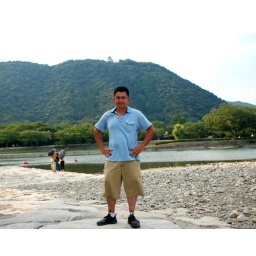
On the kintai river bed looking toward the west at the kintai castle on top of the hill. Only in Iwakuni...